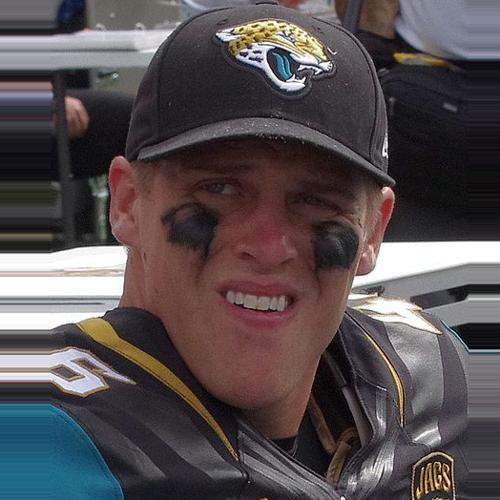
Age: 24